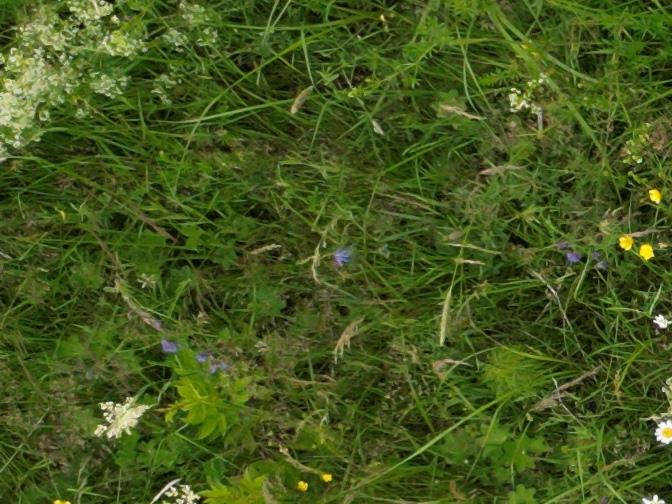
Flowers visible: yarrow flowers